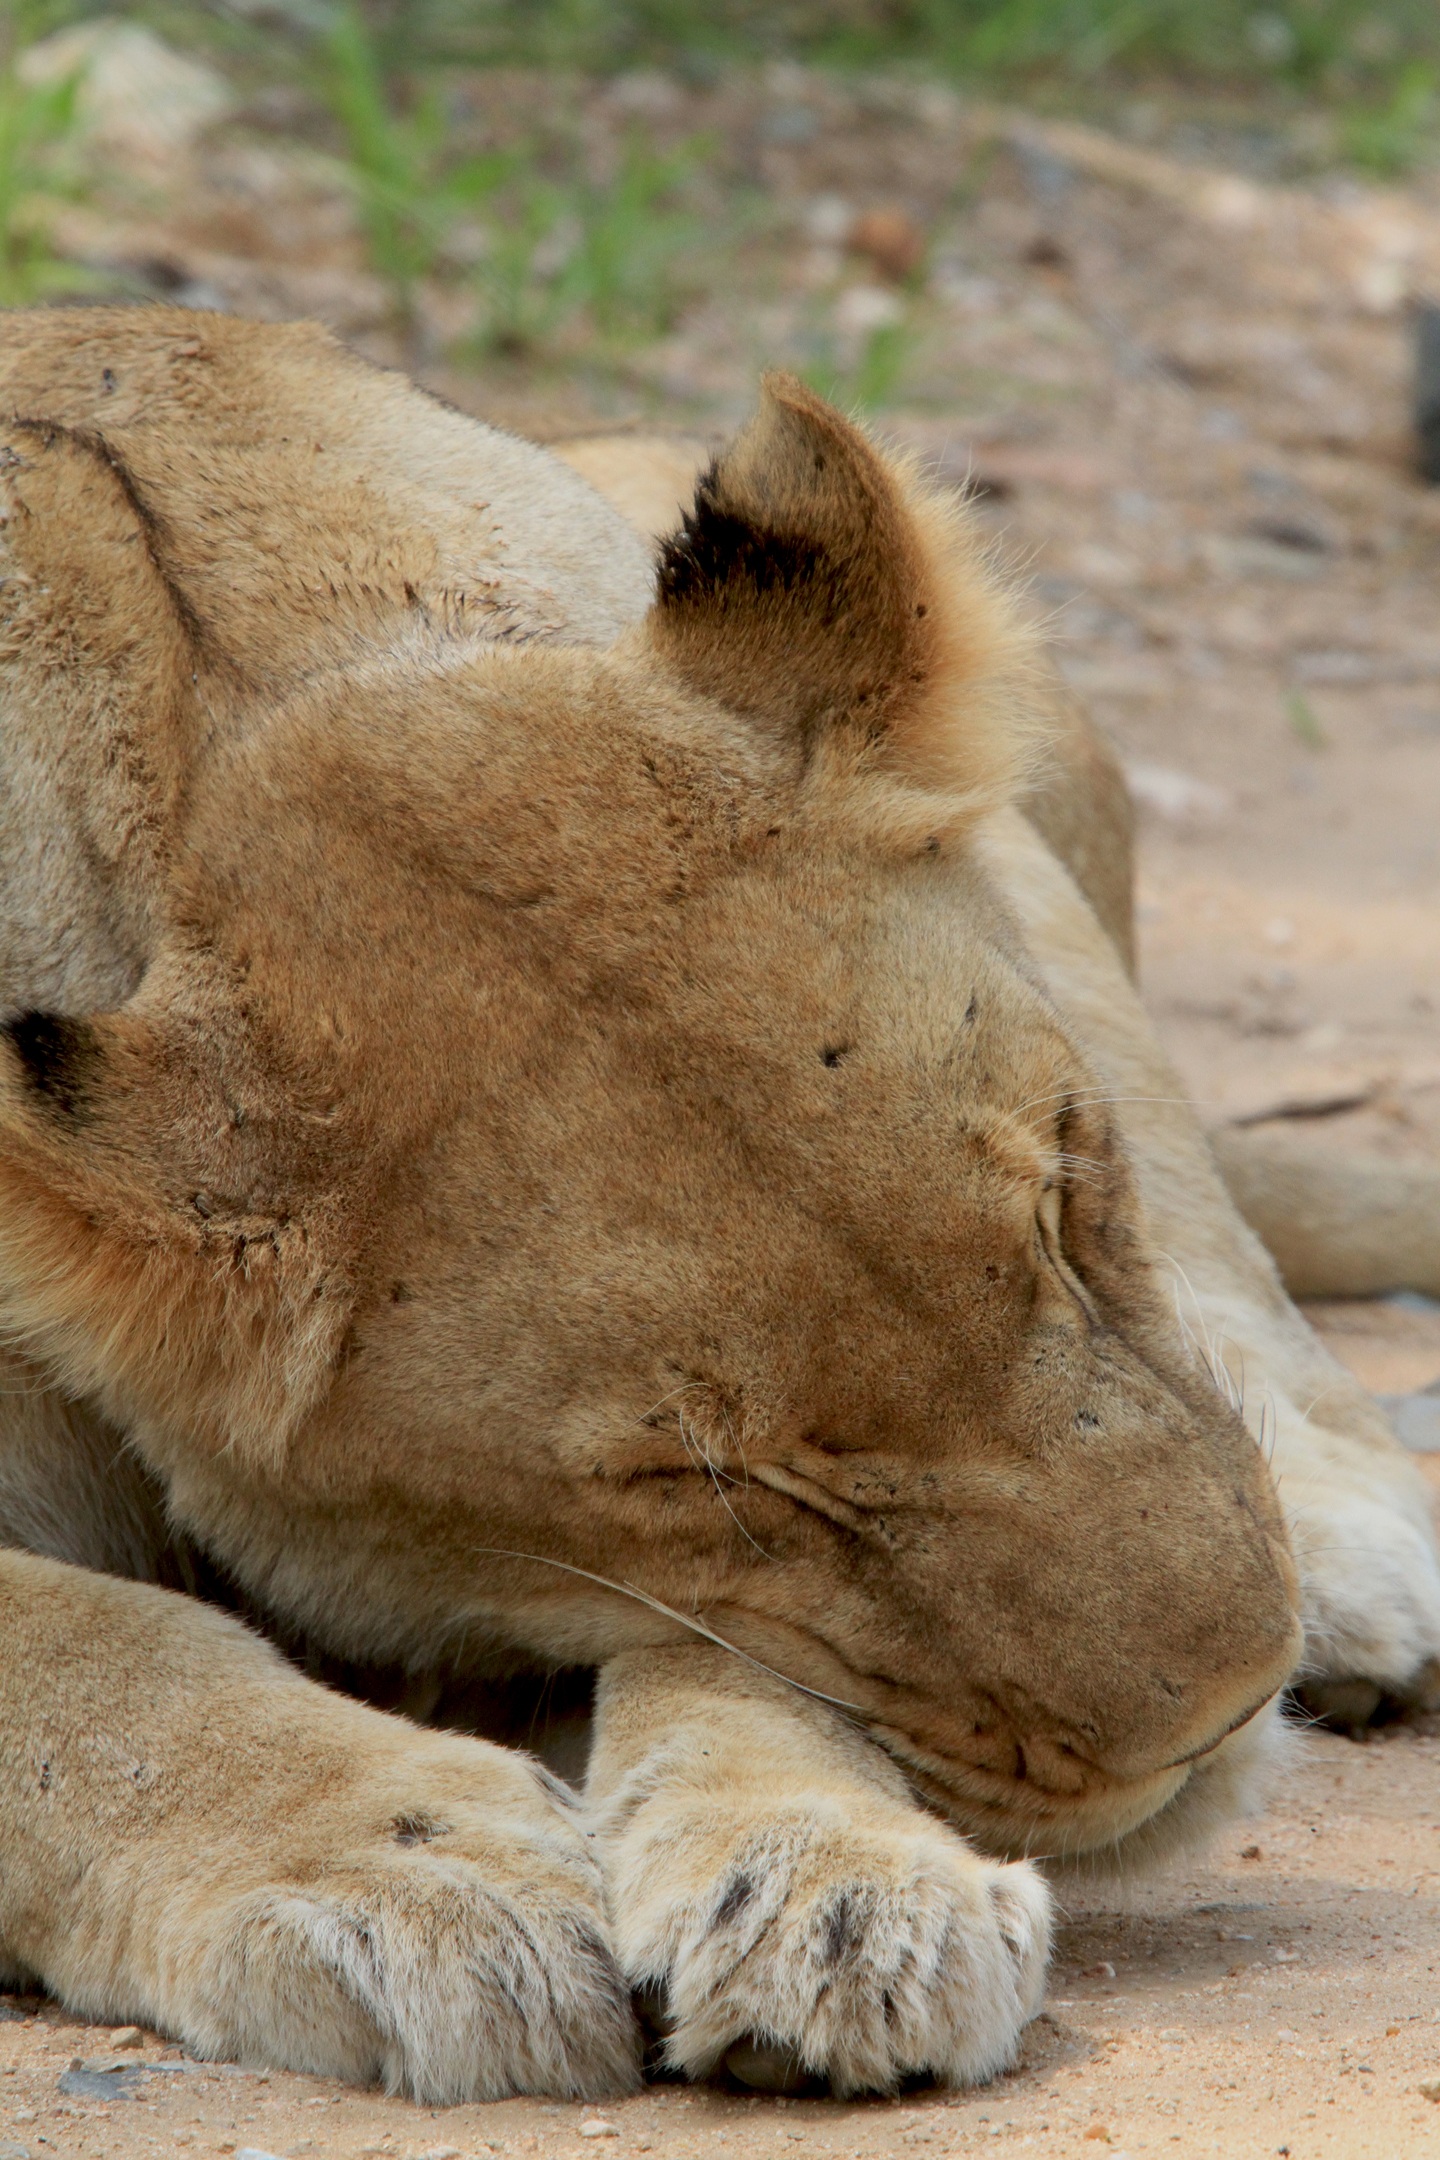
wildlife, zoo, mammal, mane, fauna, lion, nose, sleep, vertebrate, safari, mating, leone, big cats, lioness asleep, cat like mammal, dog breed group